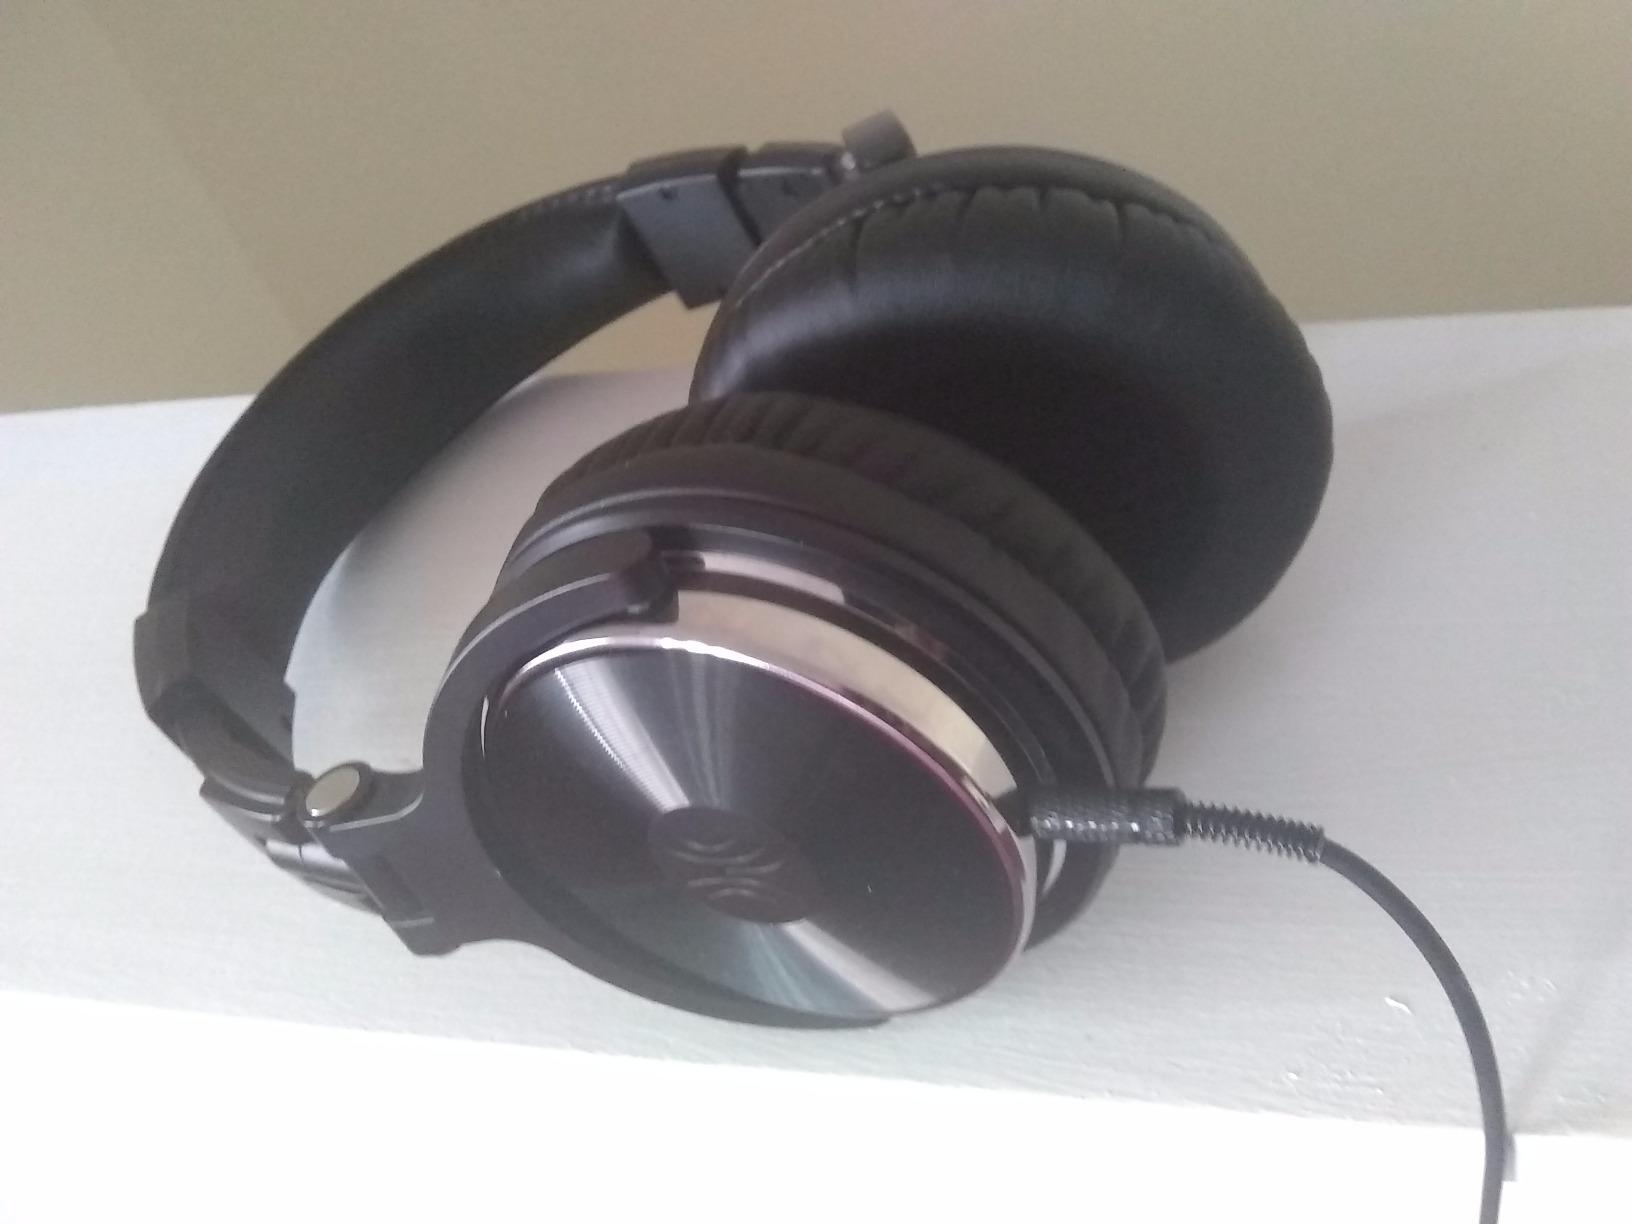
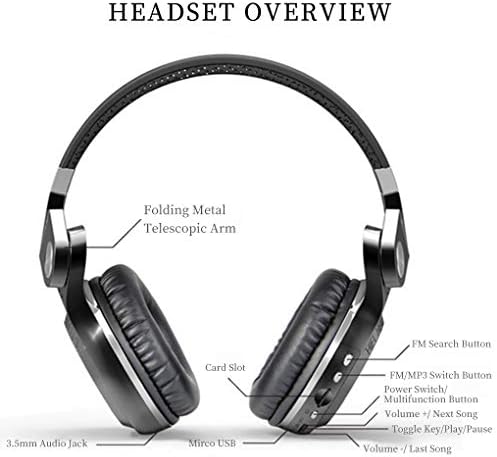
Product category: headphones
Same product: no